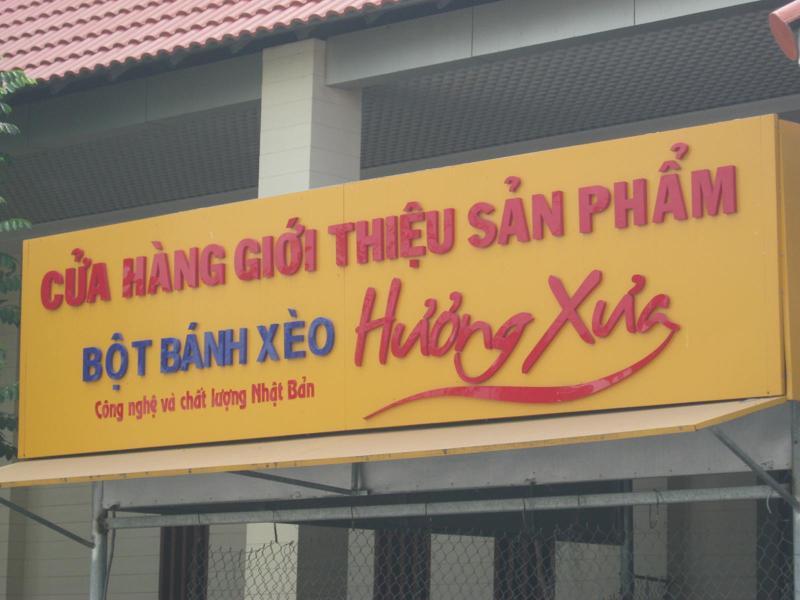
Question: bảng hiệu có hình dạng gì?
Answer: hình chữ nhật